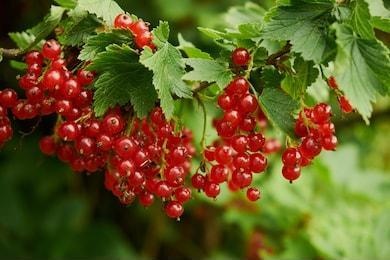
Label: redcurrant